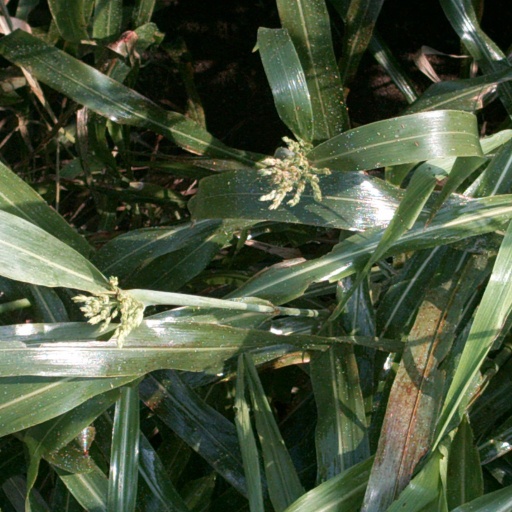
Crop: sorghum